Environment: real
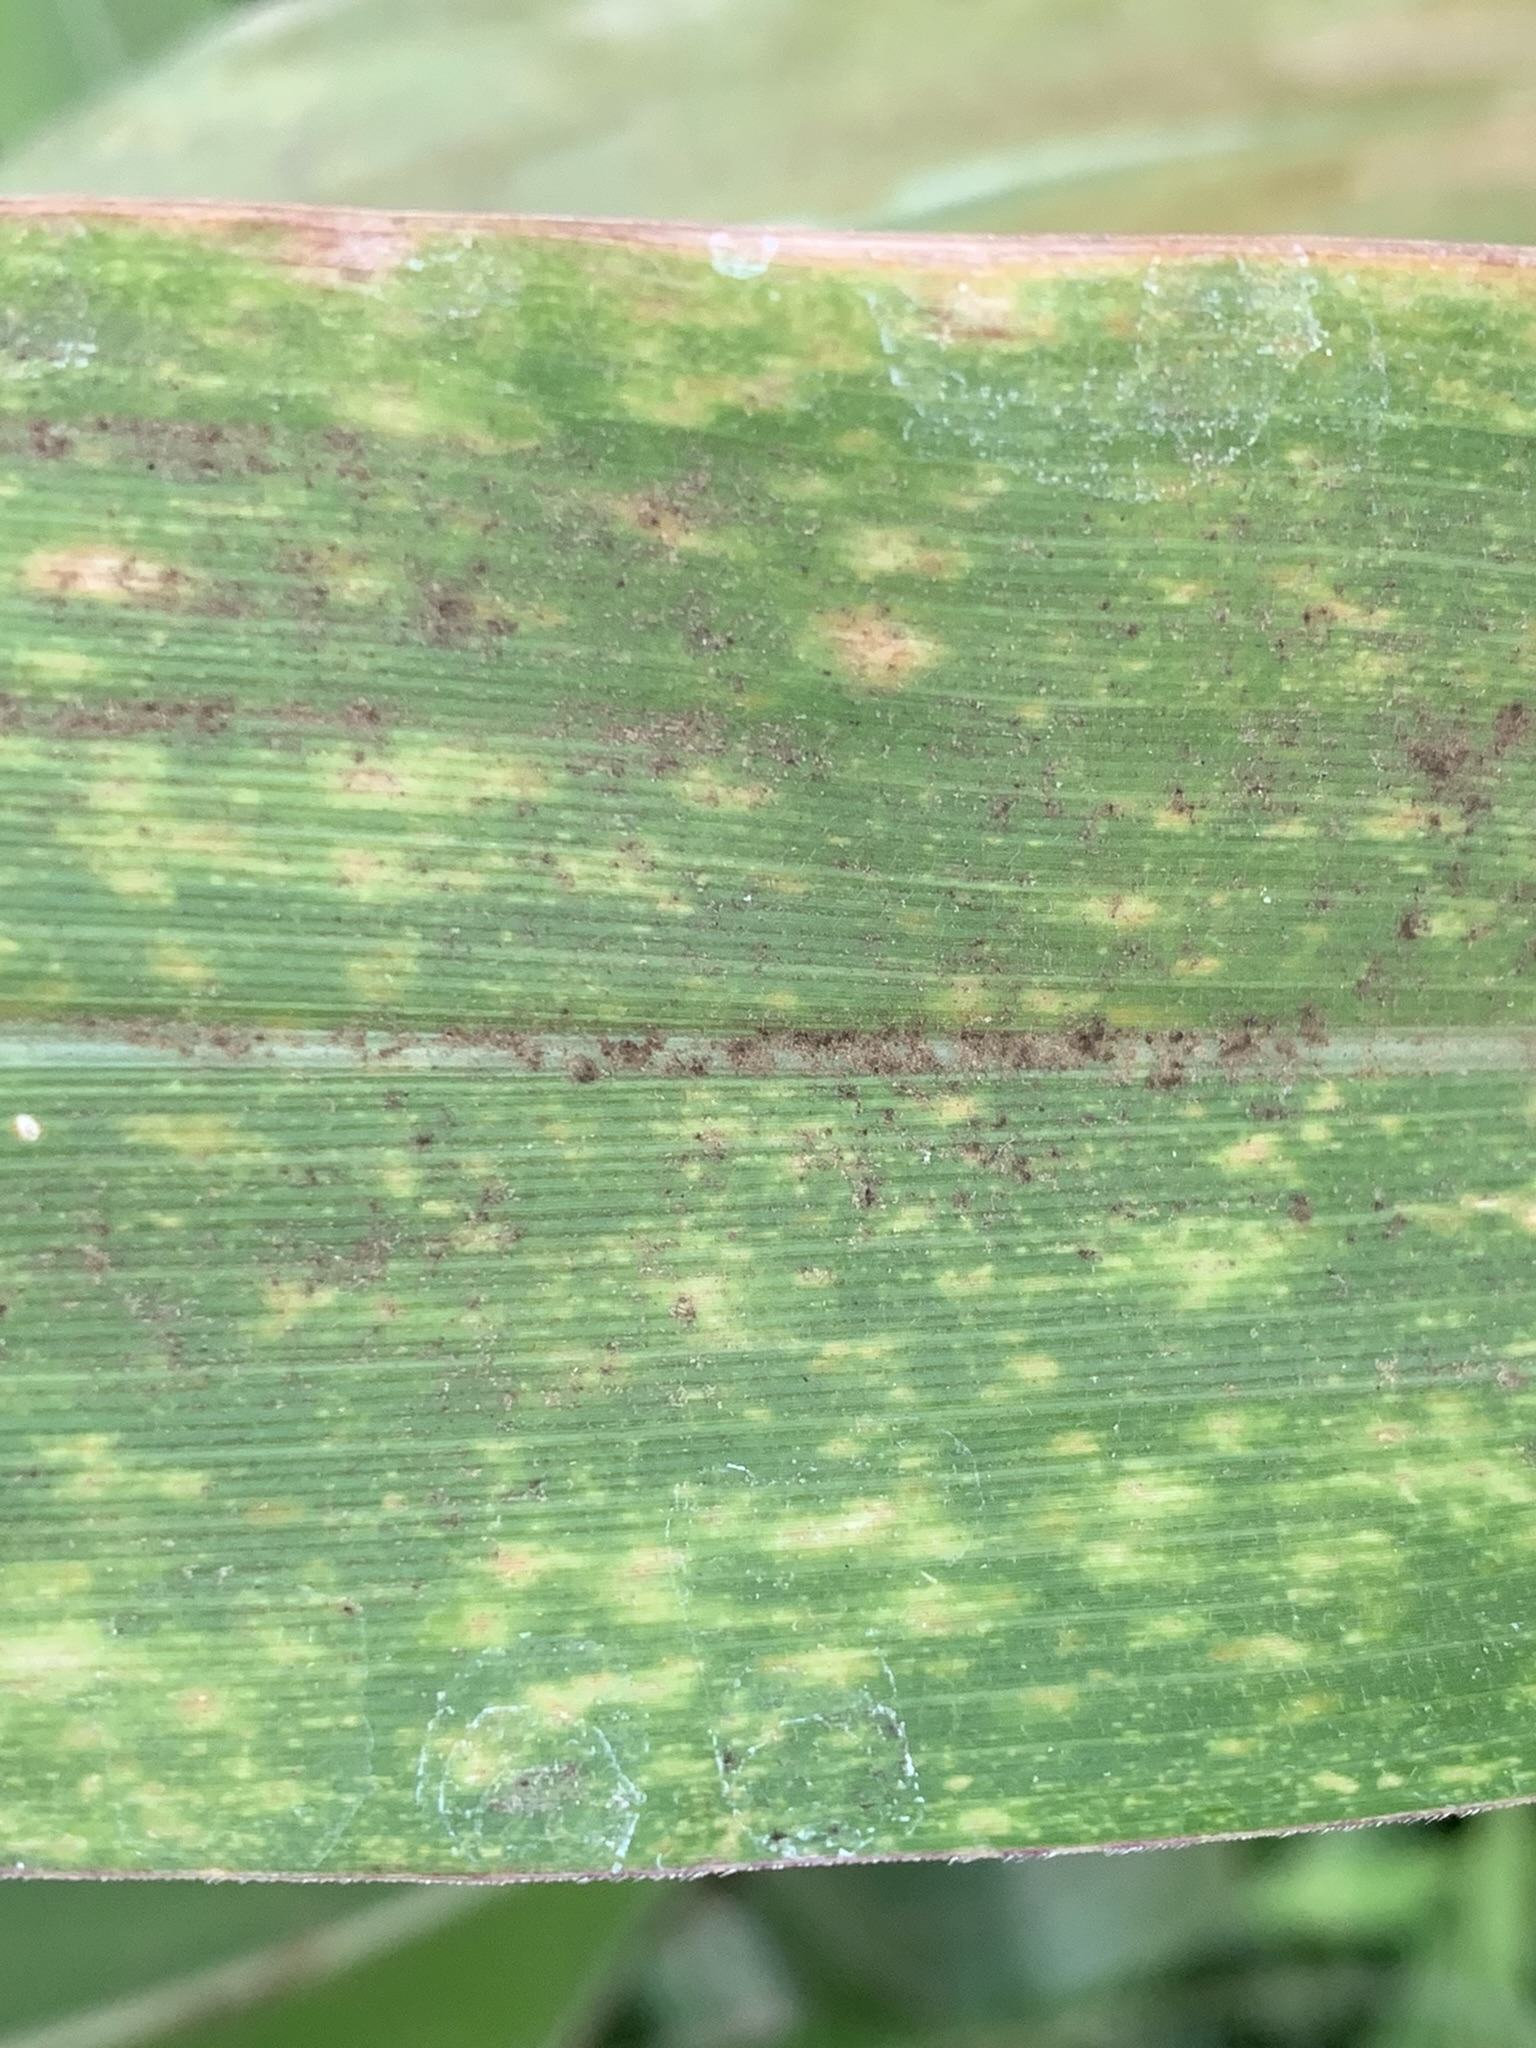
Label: lethal_necrosis